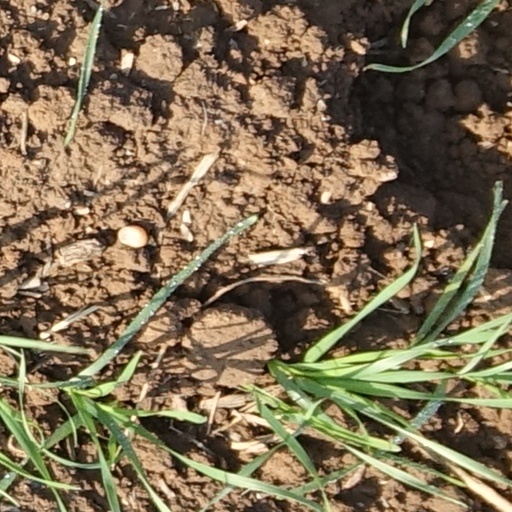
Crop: wheat